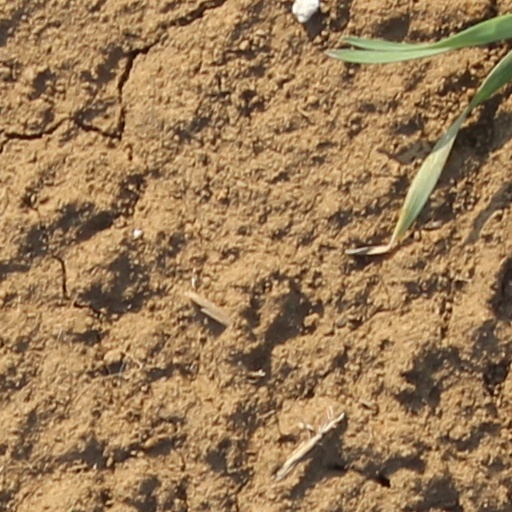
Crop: wheat